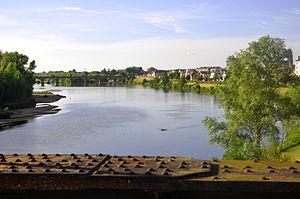
Vue de l'Allier depuis le pont de fer (1858) où passe la Ligne de Montluçon, à Moulins dans l'Allier, en France. On voit en arrière plan, à gauche le pont Régemortes (18e siècle), à droite le quartier des mariniers.
La ligne de Montluçon à Moulins est une ligne de chemin de fer française, non exploitée entre Commentry et Moulins dans le département de l'Allier.
Moulins, parfois dénommée Moulins-sur-Allier par la SNCF et la Poste, est une commune française située dans la région Auvergne-Rhône-Alpes. C'est la préfecture du département de l'Allier et une ville d'art et d'histoire.
La liste des cours d'eau de l'Allier présente les principaux cours d'eau traversant pour tout ou partie le territoire du département français de l'Allier dans la région Auvergne-Rhône-Alpes.